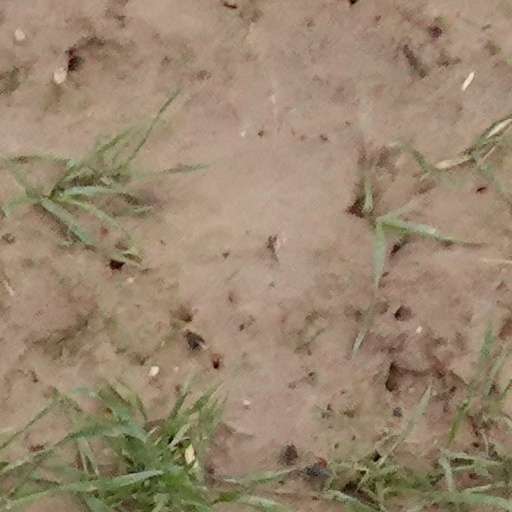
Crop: wheat